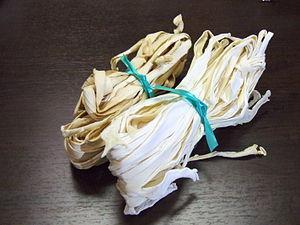
Kanpyō, parfois romanisé et prononcé kampyō, sont des lamelles séchées de calebasse, un type de cucurbitacée. Le kanpyō est un ingrédient traditionnel de la cuisine japonaise Edo. Le kanpyō, une fois cuisiné et aromatisé, est utilisé de manière courante dans les makizushi de taille futo. Le Kanpyo était à l'origine cultivé dans la région d'Osaka, mais c'est aussi maintenant une spécialité de la préfecture de Tochigi.